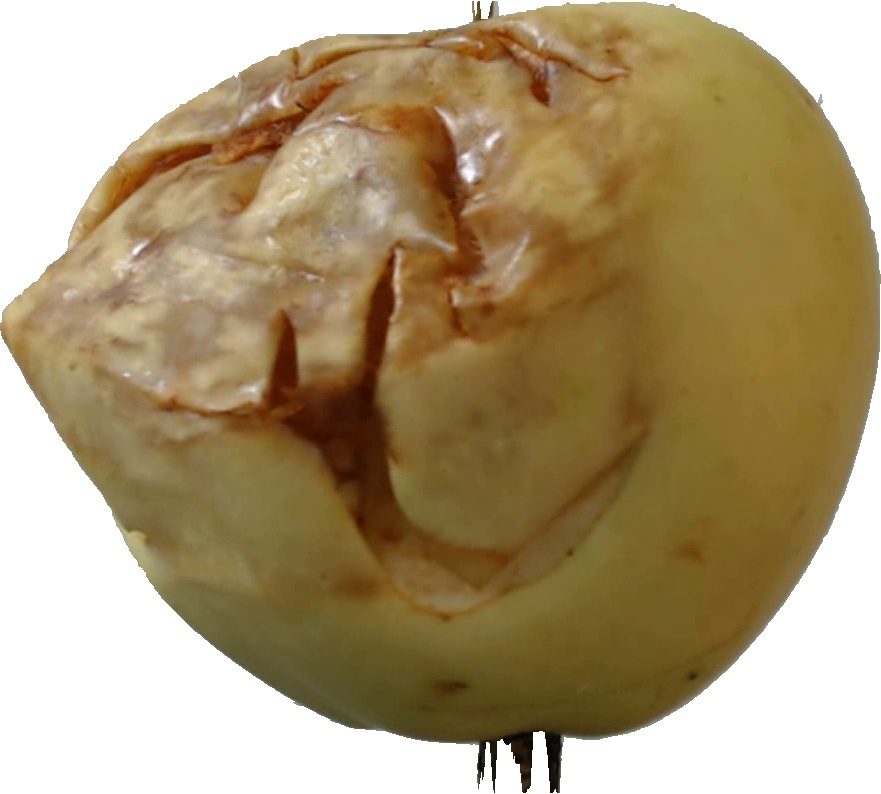
Label: apple_hit_1